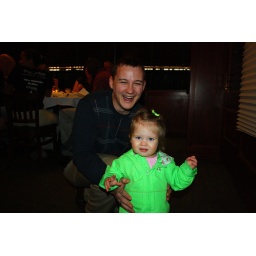
I snapped a couple of pictures of the flower girl at the rehearsal dinner...she was a little shocked by the flash.